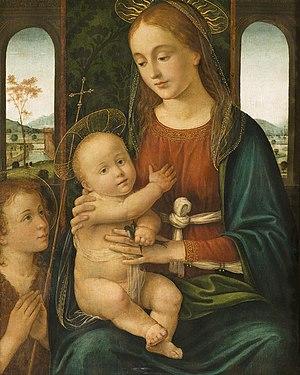
La Vierge à l’enfant et Saint Jean Baptiste, XVe siècle
Biagio di Antonio Tucci ou Biagio d'Antonio né à Florence est un peintre italien.